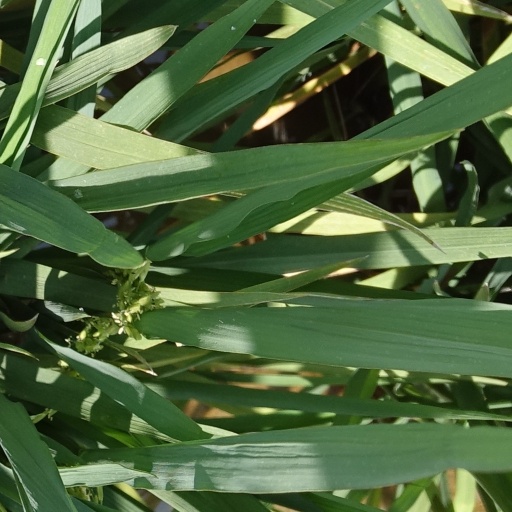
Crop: rice